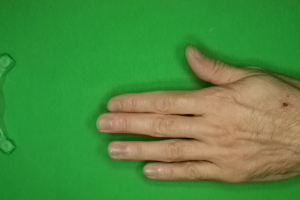
Label: paper